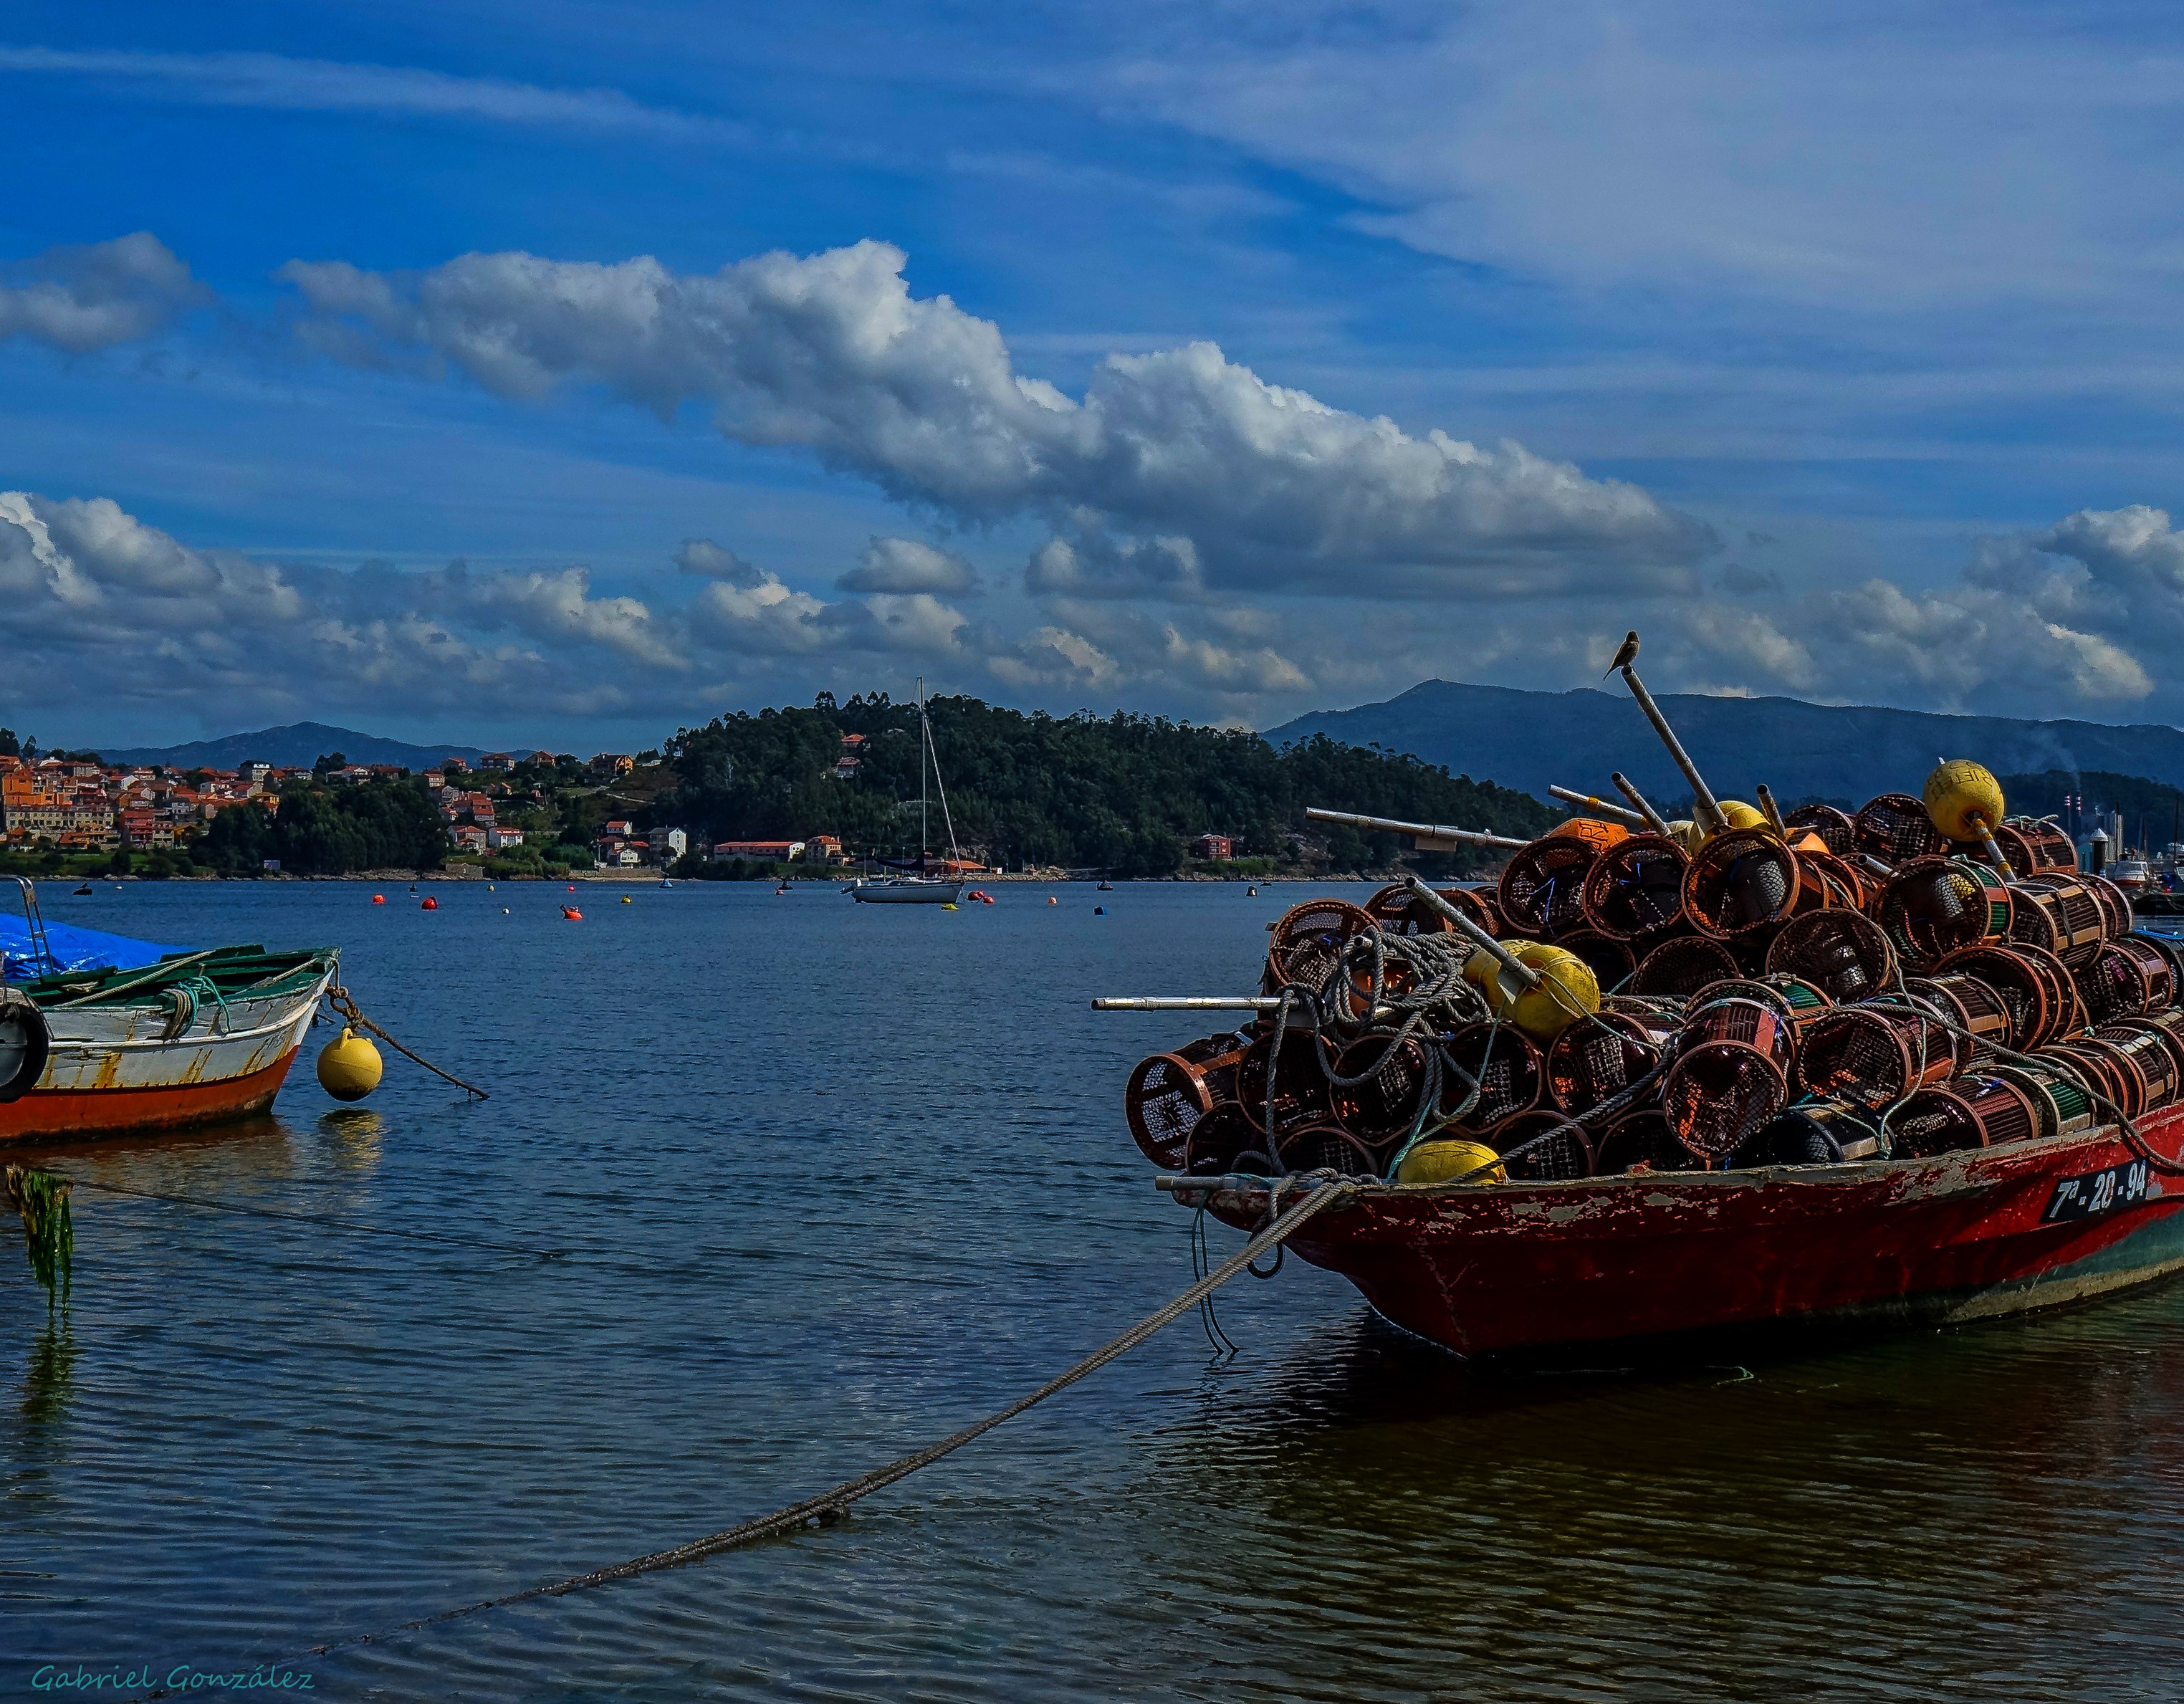
landscape, sea, coast, water, boat, shore, lake, river, vehicle, bay, spain, boating, galicia, pontevedra, combarro, paisajes, watercraft, espana, ggl1, gaby1, xovesphoto, sonyrx10, rx10, gphoto, xelodegalicia, poio, gabrielcoru a, c550combarrogaliciaespa a, watercraft rowing